Cape Town water crisis

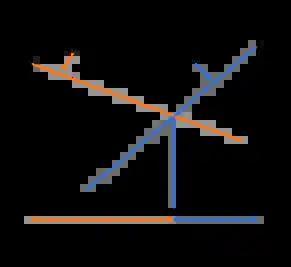
Allocation between different water uses depends on the relative marginal benefits of use. Graph does not model externalities.

Water restrictions were imposed on both agricultural and urban use of municipal water. On average, the agriculture sector in the Western Cape has had to cut its water use by 60 percent since 2017. Water restrictions varied from 50 percent in the Breede Valley, 60 percent in the Berg River and Riviersonderend region and 87 percent in the Lower Olifants River Valley. At Level 6B water restrictions, urban areas were expected to cut their water consumption by 45 percent. Anton Rabe, CEO of Hortgro, which represents deciduous fruit growers in Cape Town, argued that the cut of 60 percent to agriculture, compared with 45 percent to the city, was unfair. However, there were also sensational news and vlogs which blamed the water crisis on water inefficient agricultural and livestock farming methods. Optimal allocation of water between agricultural and urban use is particularly complicated due to the presence of multiple externalities, with irrigated water being crucial for food security and urban use for public health, as well as the seasonal changes in demand.